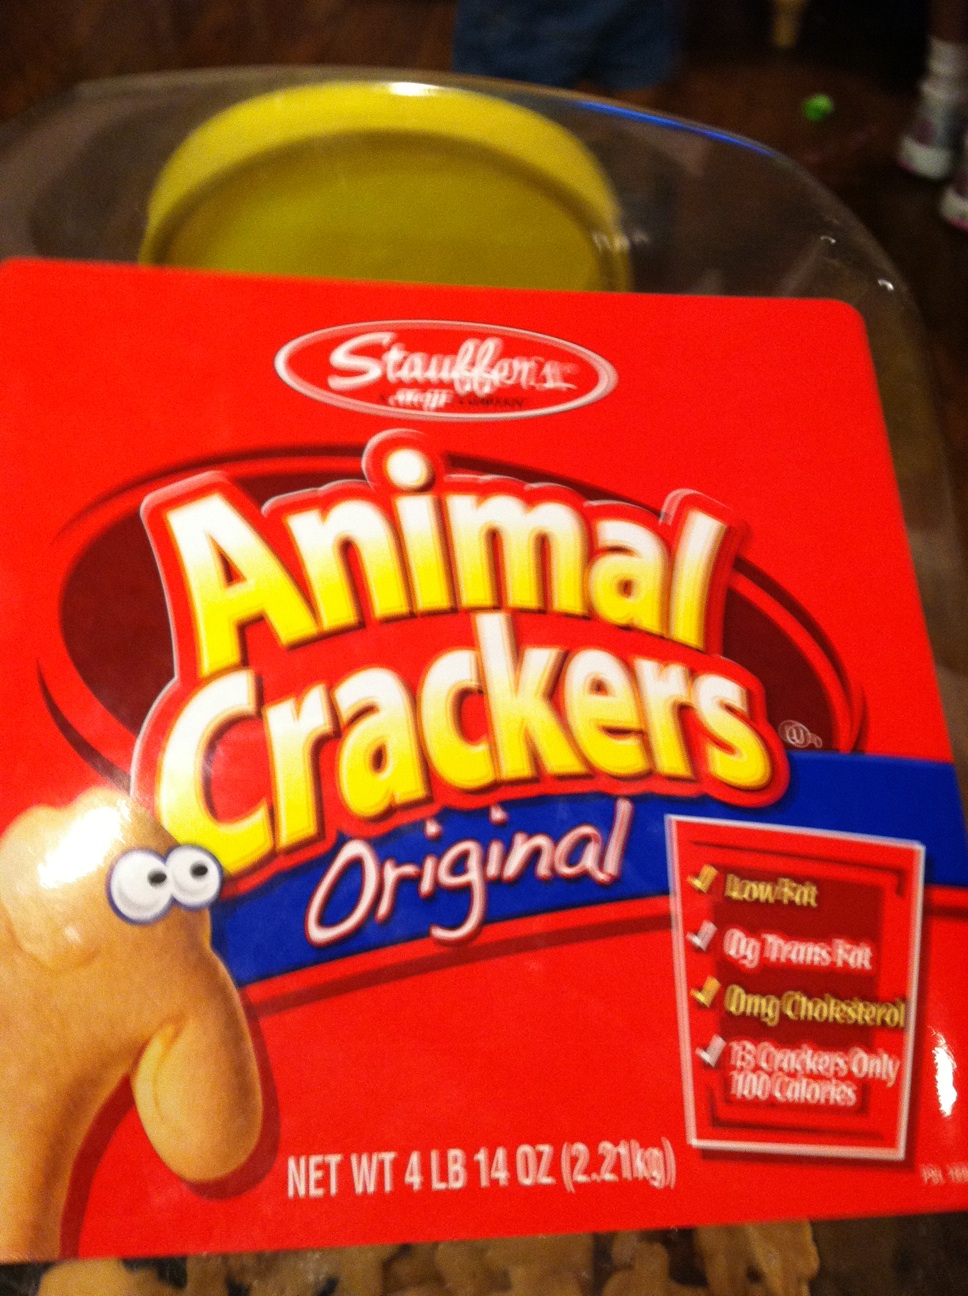Question: What cookies are these? Okay. Come on.
Answer: animal crackers